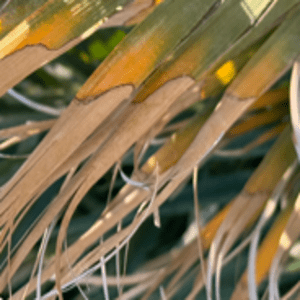
Label: Potassium Deficiency